Sitalk Peak

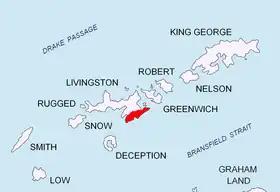
Location of Tangra Mountains on Livingston Island in the South Shetland Islands.

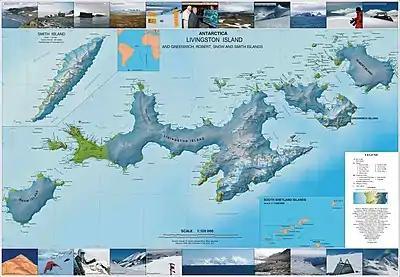
Topographic map of Livingston Island, Greenwich, Robert, Snow and Smith Islands.

Sitalk Peak is a rocky peak of elevation 600 m in Levski Ridge, Tangra Mountains, Livingston Island in the South Shetland Islands, Antarctica. Situated at the end of a side ridge running northwards from Great Needle Peak, and linked to a rocky part of that ridge featuring Tutrakan Peak to the south by a 100-metre long ice-covered saddle. Surmounting Huron Glacier and its tributaries to the north, east and west. The peak is named after the Thracian King Sitalk, 431-424 BC.